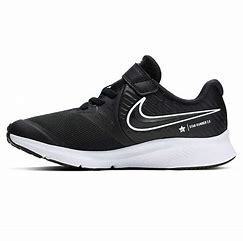
Brand: Nike
Model: Star Runner 2